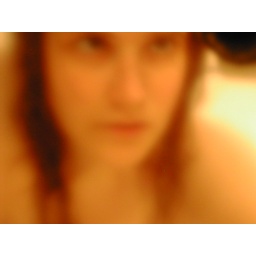
taken in the still-foggy bathroom mirror right after I got out of the shower